Kheer (Bengali sweets)

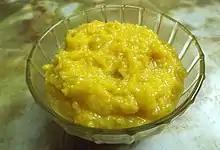
Bengali Kheer flavoured with Palmyra fruit

Kheer or Meoa is a sweet from the Bengal region of the Indian subcontinent. It is not only a sweet by itself, but it is also used as the main ingredient of many other sweets. In North India, Kheer (Payesam) is a type of rice pudding. But in Bengal, in the same spelling and sound, Kheer is a completely different dish. It is very similar to the Khoa but with its own distinct flavor and texture. Kheer, a type of evaporated milk, is primarily made using cow or buffalo milk. The process involves boiling pure milk for an extended period, typically over an hour, to reduce it to one-third of its original volume. This concentrated form of milk is known as Kheer. Sometimes, ingredients like sugar, arrowroot, or Suji (semolina) are added during boiling to enhance sweetness and create a different flavor profile. However, the traditional version of Kheer, without these additions, is known for its authentic and distinct taste.